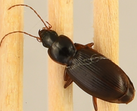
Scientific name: Synuchus impunctatus
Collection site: Bartlett Experimental Forest NEON (BART), plot BART_080